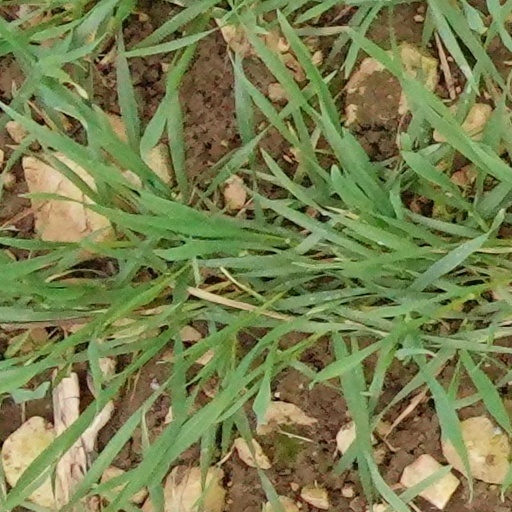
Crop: wheat